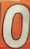
Number: 0